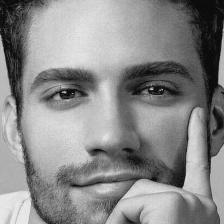
Label: faces